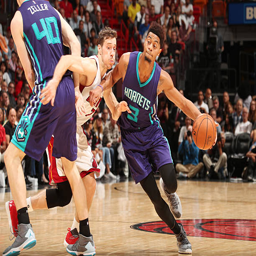
basketball shooting guard handles the ball during a game against sports team .